2022 College Football Playoff National Championship

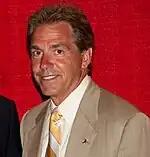
Alabama head coach Nick Saban (pictured in 2009).

The top-ranked Crimson Tide, led by 15th-year head coach Nick Saban, opened their season with a neutral site kickoff game, as they faced No. 14 Miami (FL) in the Chick-fil-A Kickoff Game. The game ended with an Alabama victory, as the Tide won convincingly to earn a 1–0 start to their national title defense. They opened their home season with a win against FCS Mercer, and followed it with their first SEC contest at No. 11 Florida, which saw Alabama escape an upset bid with a two-point win against the Gators. Alabama would rout Southern Miss the following week, in a game that featured Jameson Williams record three touchdowns of 80 yards or more, before defeating No. 12 Ole Miss by three touchdowns at home to extend their streak to six consecutive wins in that rivalry series. The Tide suffered their first and only regular season setback the following week, when they were upset by Texas A&M in College Station thanks to Seth Small's 28-yard field goal as time expired, which gave the Aggies a three-point victory. This loss snapped a 19-game winning streak for the Tide and dropped Alabama to No. 5 in the AP Poll, though they were able to rebound with impressive wins over Mississippi State and Tennessee to put their record at 7–1 entering their bye week. To begin the month of November, the Crimson Tide hosted LSU, whom they defeated by six points; Alabama then defeated New Mexico State, their final non-conference opponent, by a score of 59–3. The Tide's final home game came against No. 21 Arkansas; Alabama won by only a touchdown despite quarterback Bryce Young's school-record 559 passing yards, and the Tide dropped to No. 3 in the College Football Playoff rankings. With the win, Alabama clinched the SEC West Division title and their spot in the SEC Championship Game. The Crimson Tide concluded their regular season a week later with an Iron Bowl matchup against Auburn. The game went to four overtimes before Alabama came away with a two-point victory; this was the first game in Iron Bowl history to reach overtime. The Crimson Tide then defeated No. 1 Georgia in the 2021 SEC Championship Game, bumping them back to No. 1 and earning them a place in the playoff. Alabama defeated No. 4 Cincinnati in their semifinal matchup at the 2021 Cotton Bowl Classic, earning them a championship game berth, and ensuring that no team finishing the season unbeaten. They entered the game with a record of 13–1 and a 7–1 mark in conference play.